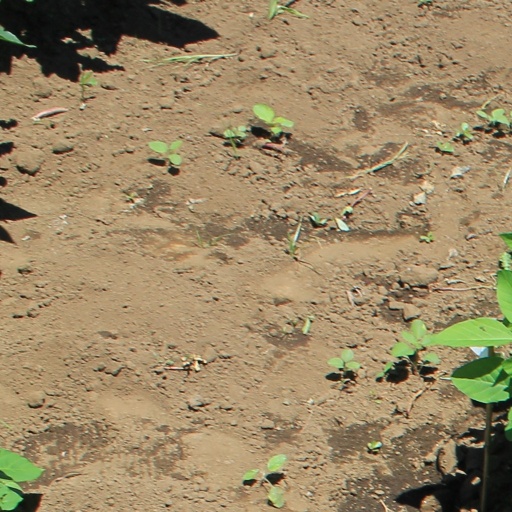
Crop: soybean